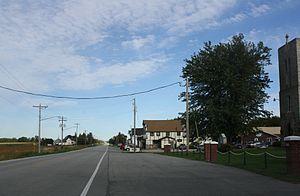
Champion est une zone non incorporée dans la ville de Green Bay dans le comté de Brown, Wisconsin, États-Unis, autrefois appelée "Aux Premiers Belges", puis "Robinsonville". Entre le 1er juillet 1852 et le 30 juin 1853, la plupart des familles protestantes vont quitter Biez et Grez-Doiceau pour les Etats-Unis, suivant les conseils du pasteur Vleugels. Dix familles protestantes originaires de Biez vont ainsi fonder la colonie wallonne de Green Bay. D’autres familles s'installent à Robinsonville, où une Eglise presbytérienne francophone, la Robinsonville Presbyterian Church de New Franken, est fondée, le 17 février 1861. Les cultes y seront célébrés en français jusqu’en 1913.